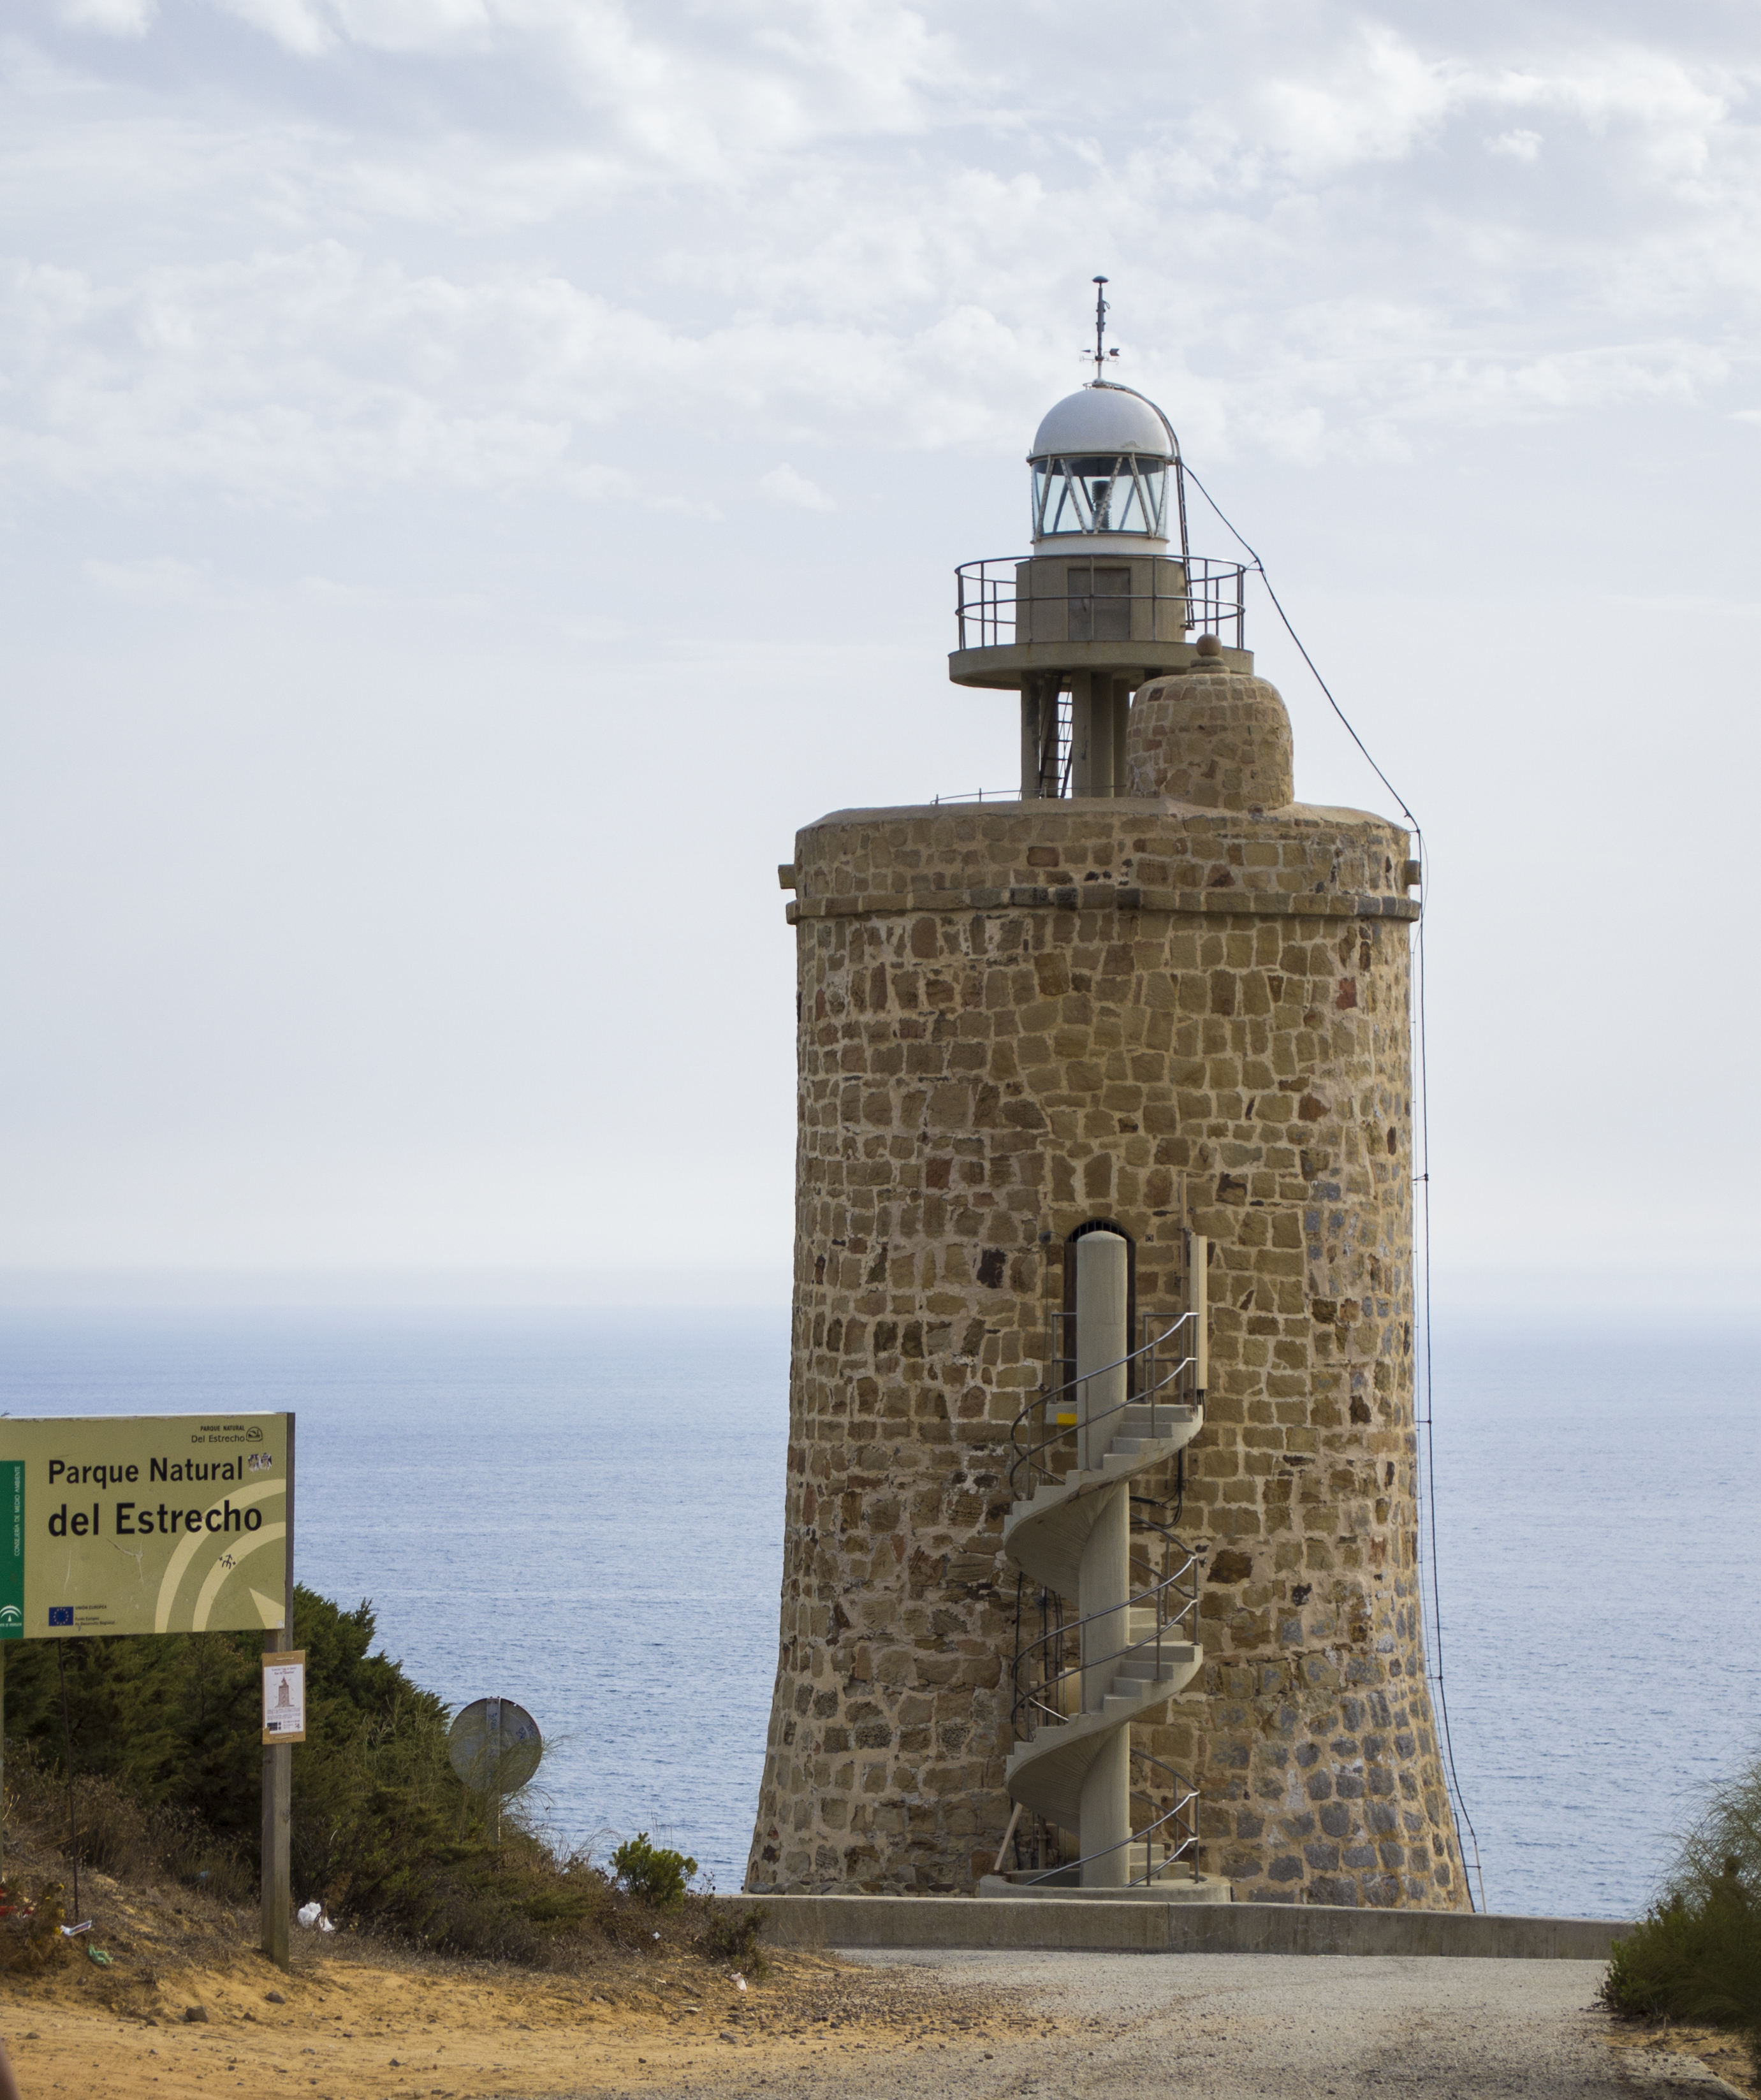
lighthouse, tower, beacon, sky, sea, building, coast